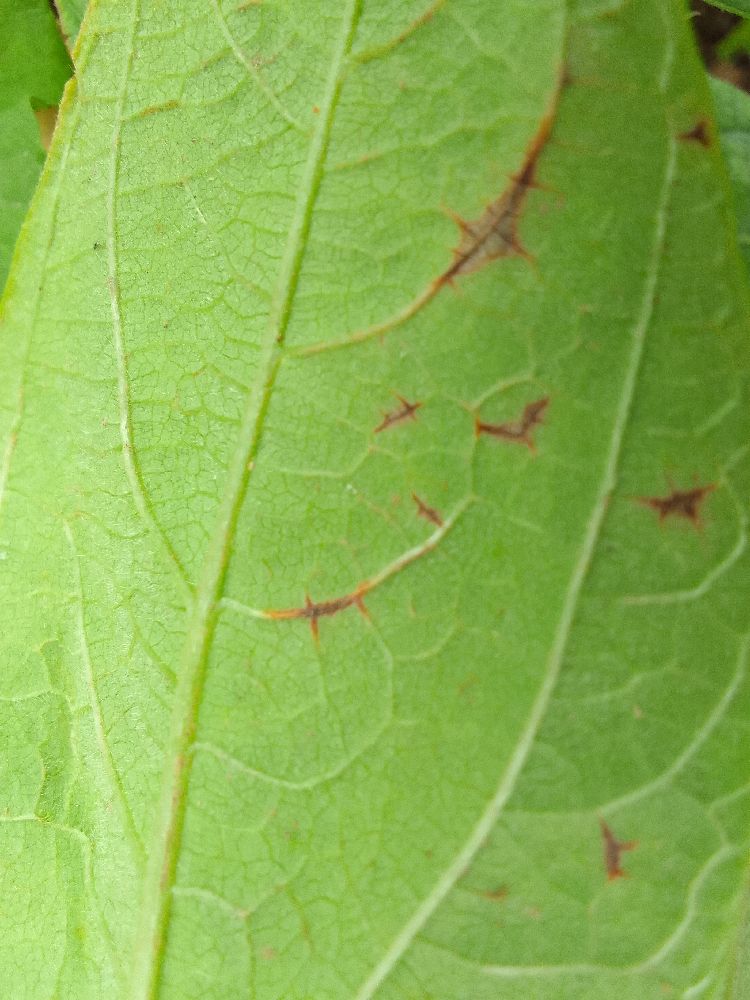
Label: anthracnose